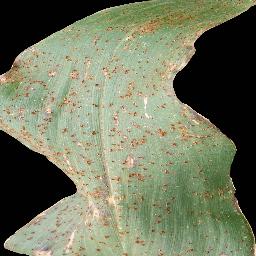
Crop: corn
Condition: (maize)_common_rust